Jeff Denham

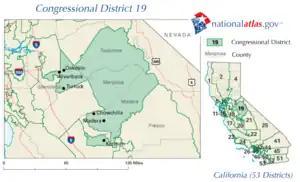
From 2003 to 2013, California's 19th congressional district covered parts of Fresno, Madera, Mariposa, Tuolumne, and Stanislaus counties.

In December 2009, seven-term U.S. Congressman George Radanovich announced he would retire for health reasons. He endorsed Denham as his successor in . In the Republican primary, Denham defeated Fresno mayor Jim Patterson, former U.S. Congressman Richard Pombo, and Fresno City Councilman Larry Westerlund 36%–31%–21%–12%. In the 2010 general election, Denham defeated Democrat Loraine Goodwin with 65% of the vote.